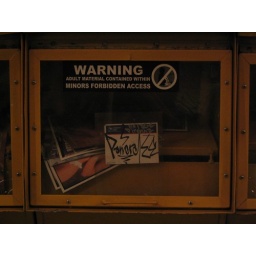
Please note how much care they took in making the clear glass keep minors from viewing their &amp;quot;forbidden&amp;quot; material.